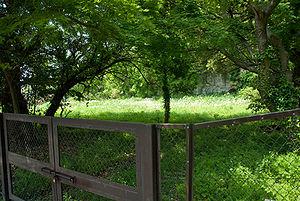
Le Tōshō-ji était le temple familial du clan Hōjō à Kamakura durant l'époque de Kamakura. Fondé par Taikō Gyōyū, il est construit en 1237 par Hōjō Yasutoki en mémoire de sa mère qui y est enterrée. Selon le Taiheiki, de sa fondation jusqu'à la fin du shogunat Kamakura, chaque shikken y est enterré.